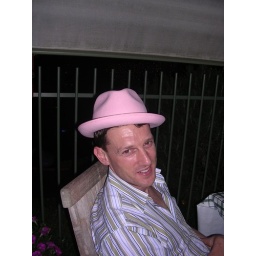
Joe looking very natty in the pink hat